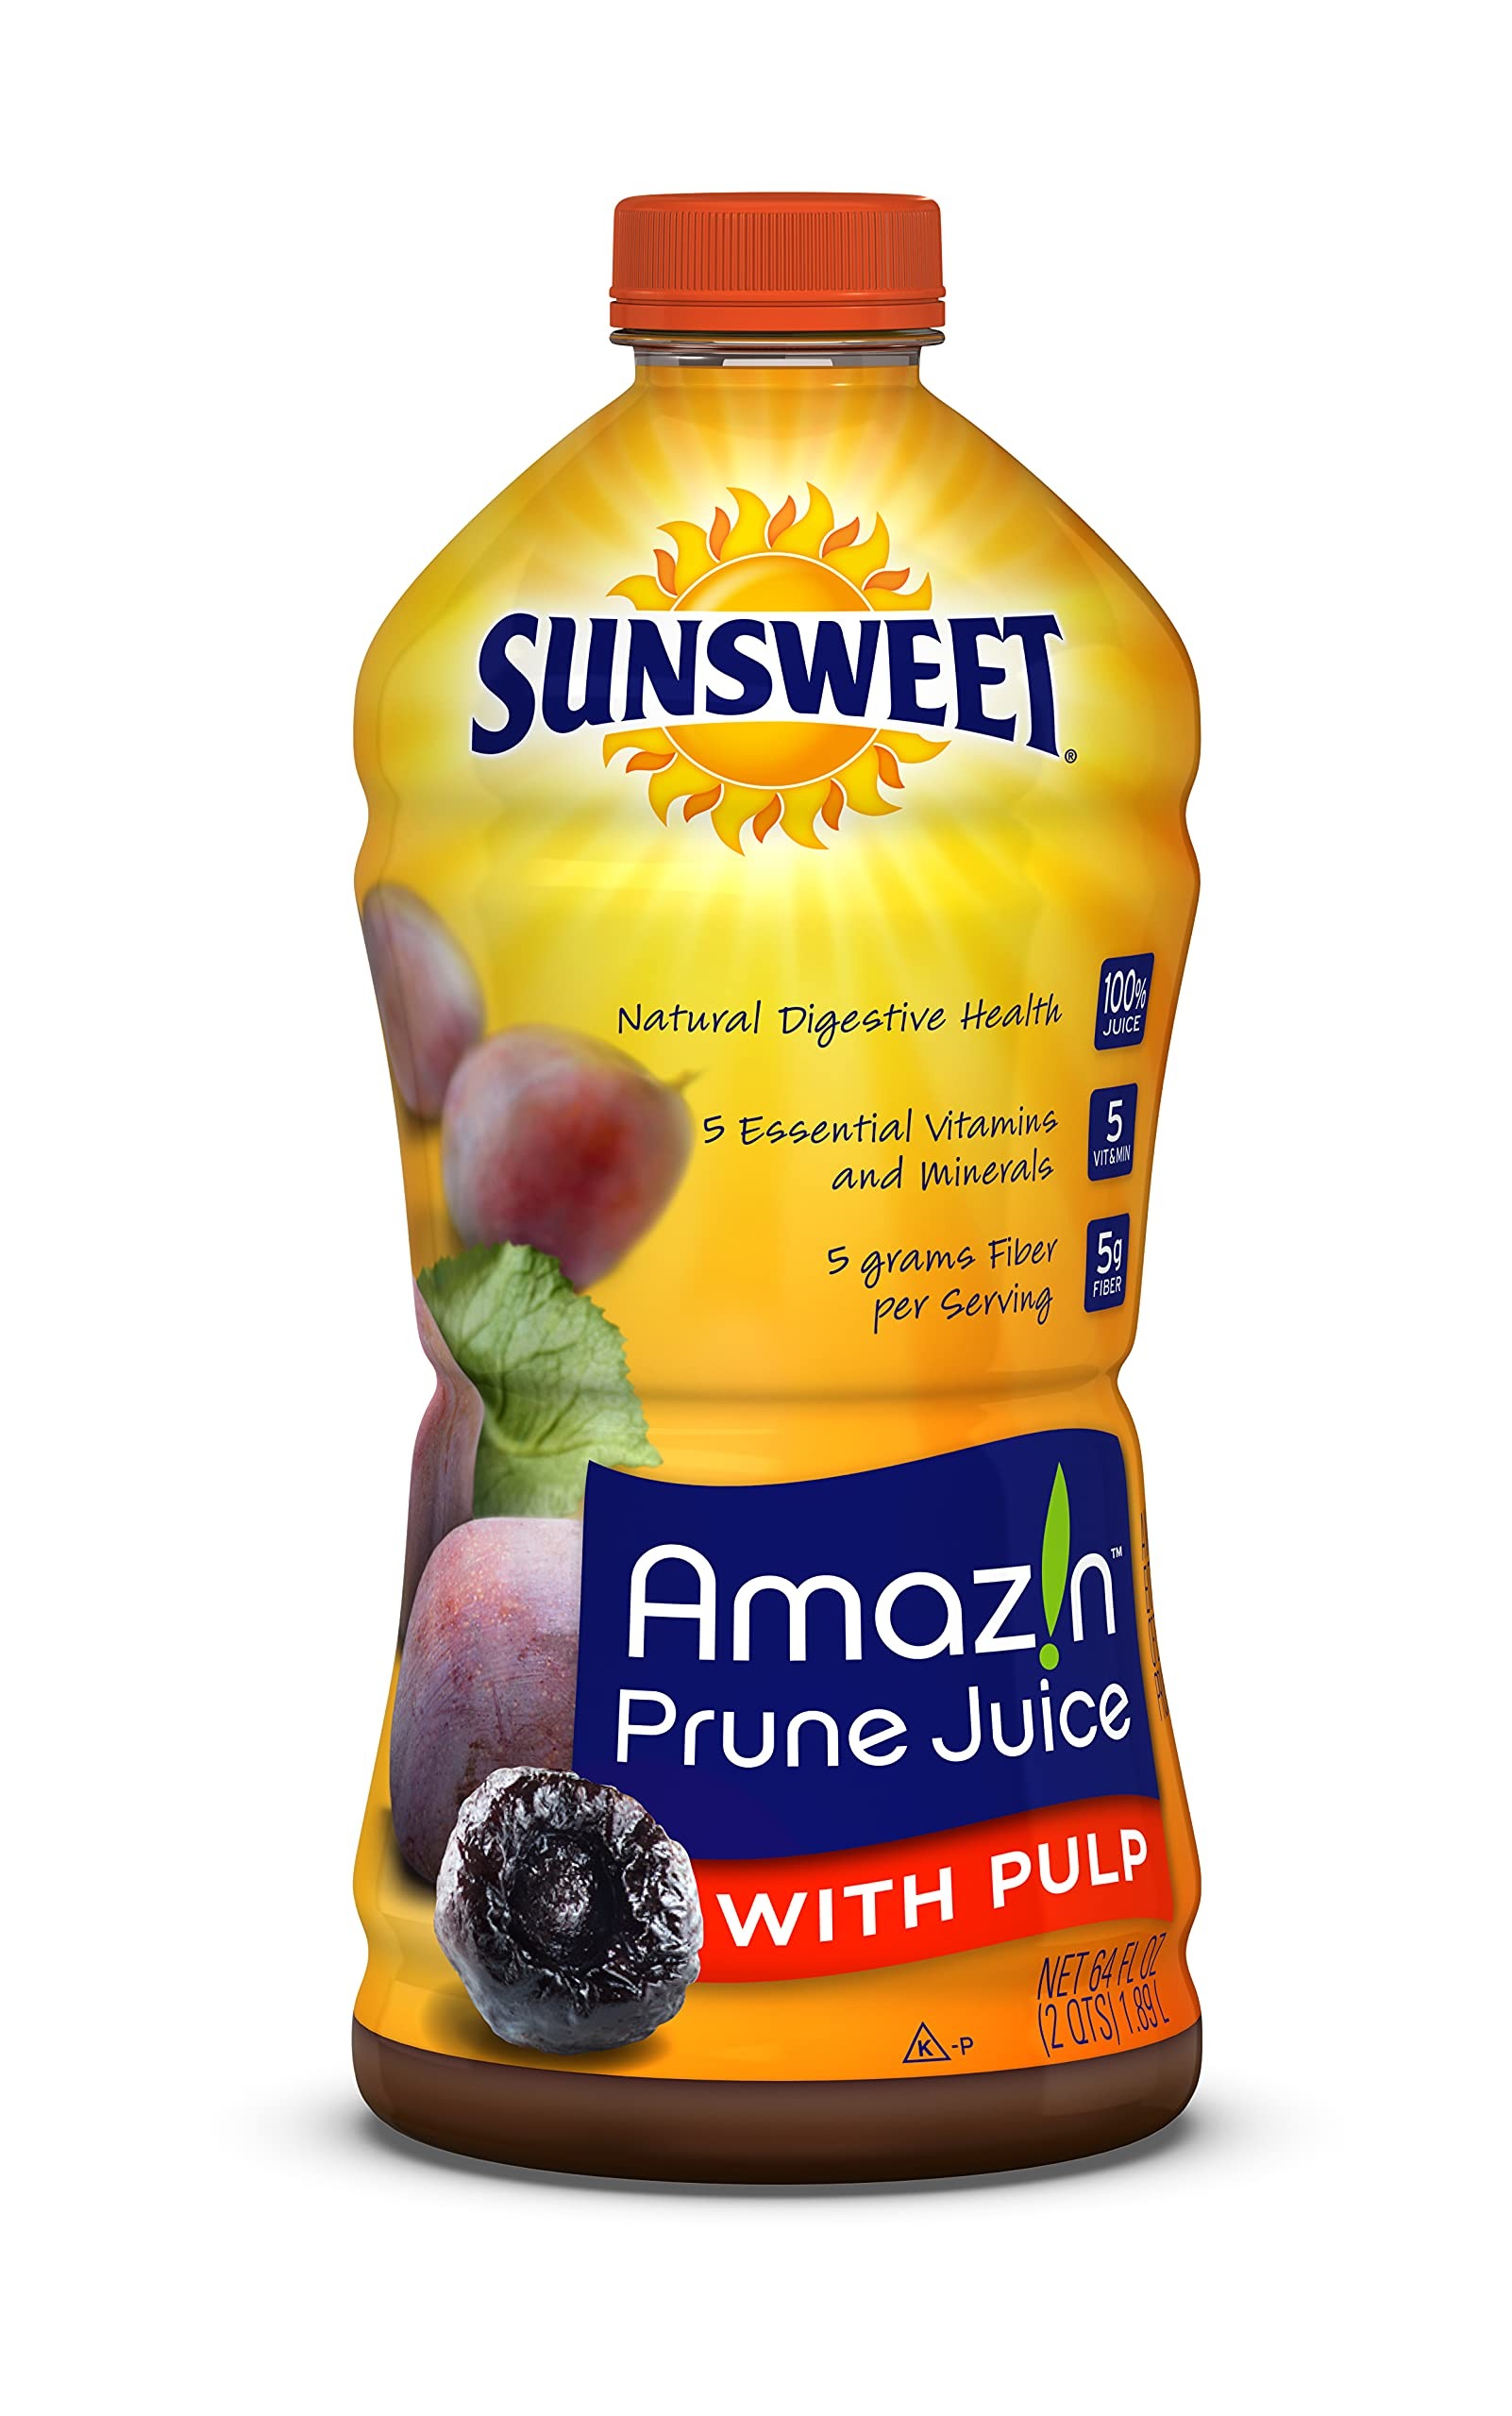
Item Name: Sunsweet Amazin Prune Juice w/Pulp | Gluten Free, Vegan, Low Fat, Unsweetened, Unsulfured | High in Dietary Fiber + other Natural Minerals | Pack of Six 64oz Bottles
Bullet Point 1: SUNSWEET: Sunsweet is a leading prune producer (as well as many other dried fruits) and has been a trusted brand for over 100 years. Our Amazin prune juice w/ pulp has a unique rich flavor with pulp!
Bullet Point 2: GREAT VALUE: This is a multi-pack consisting of SIX 64 ounce containers of Sunsweet Amazin Prune Juice w/ pulp
Bullet Point 3: NUTRITIONAL: Check out the nutritional label for details. Prune juice is a great fiber source, gluten free, and fat free
Bullet Point 4: GREAT PACKAGING: Wrapped for protection and to help maintain freshness. Great for families to enjoy by the glass, or add to your favorite smoothie!
Bullet Point 5: TIPS: Enjoy as is or add prune juice to any smoothie or smoothie bowl recipe to switch it up!
Value: 384.0
Unit: Fl Oz

Price: 6